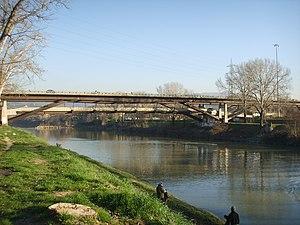
Le Ponte di Varlungo est un des ponts de Florence sur l'Arno dans sa traversée de la ville de Florence en raccordant l'autoroute sud aux communes Bagno a Ripoli, et permet aussi la traversée des piétons.